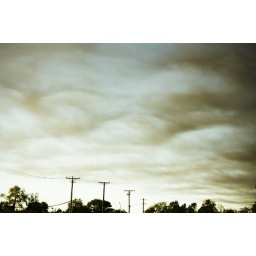
black smoke bleeding into clouds as fire rages in the distance